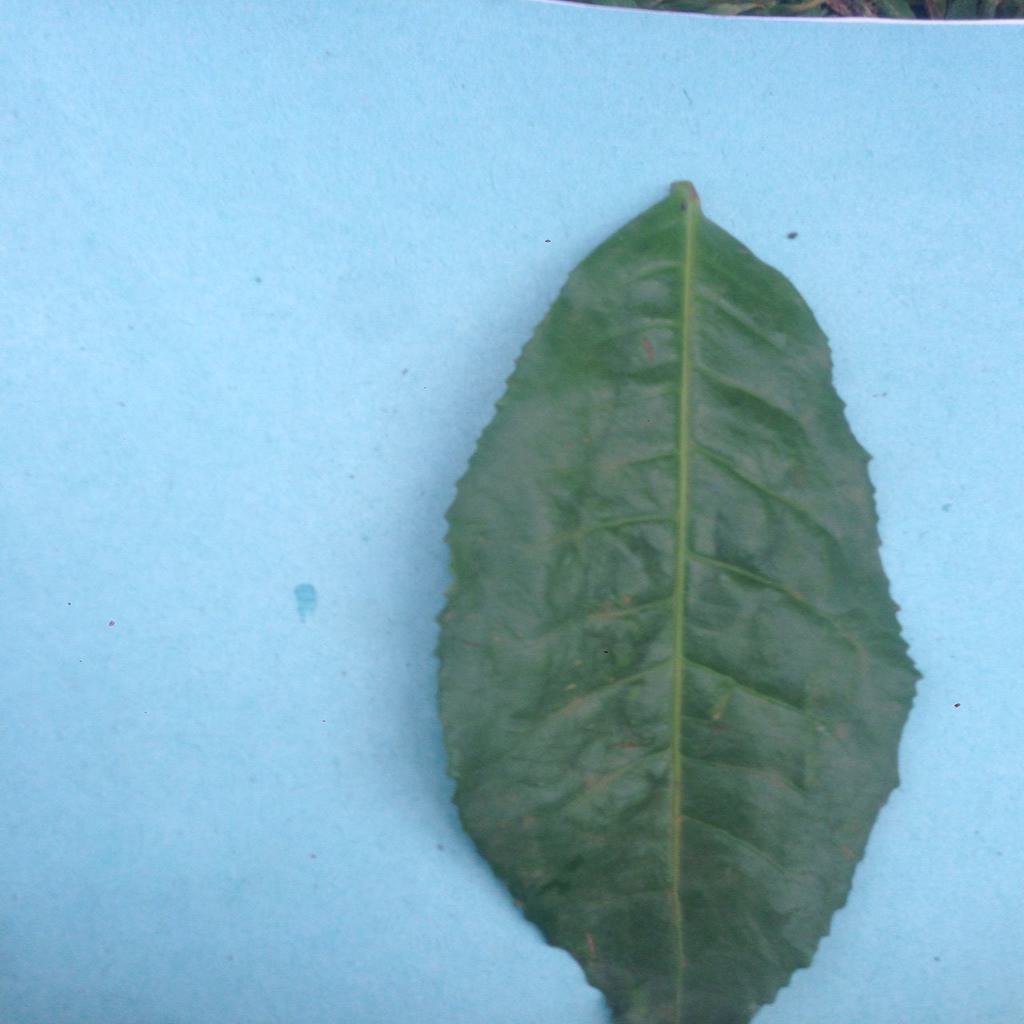
Label: Healthy